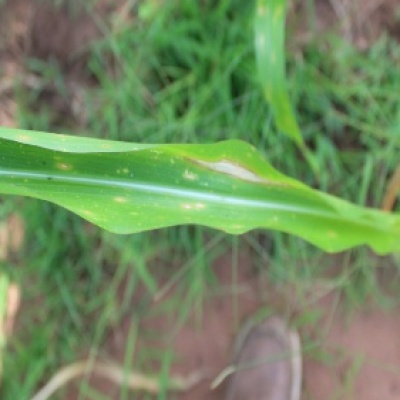
Label: Corn_(Maize)___Leaf_Spot